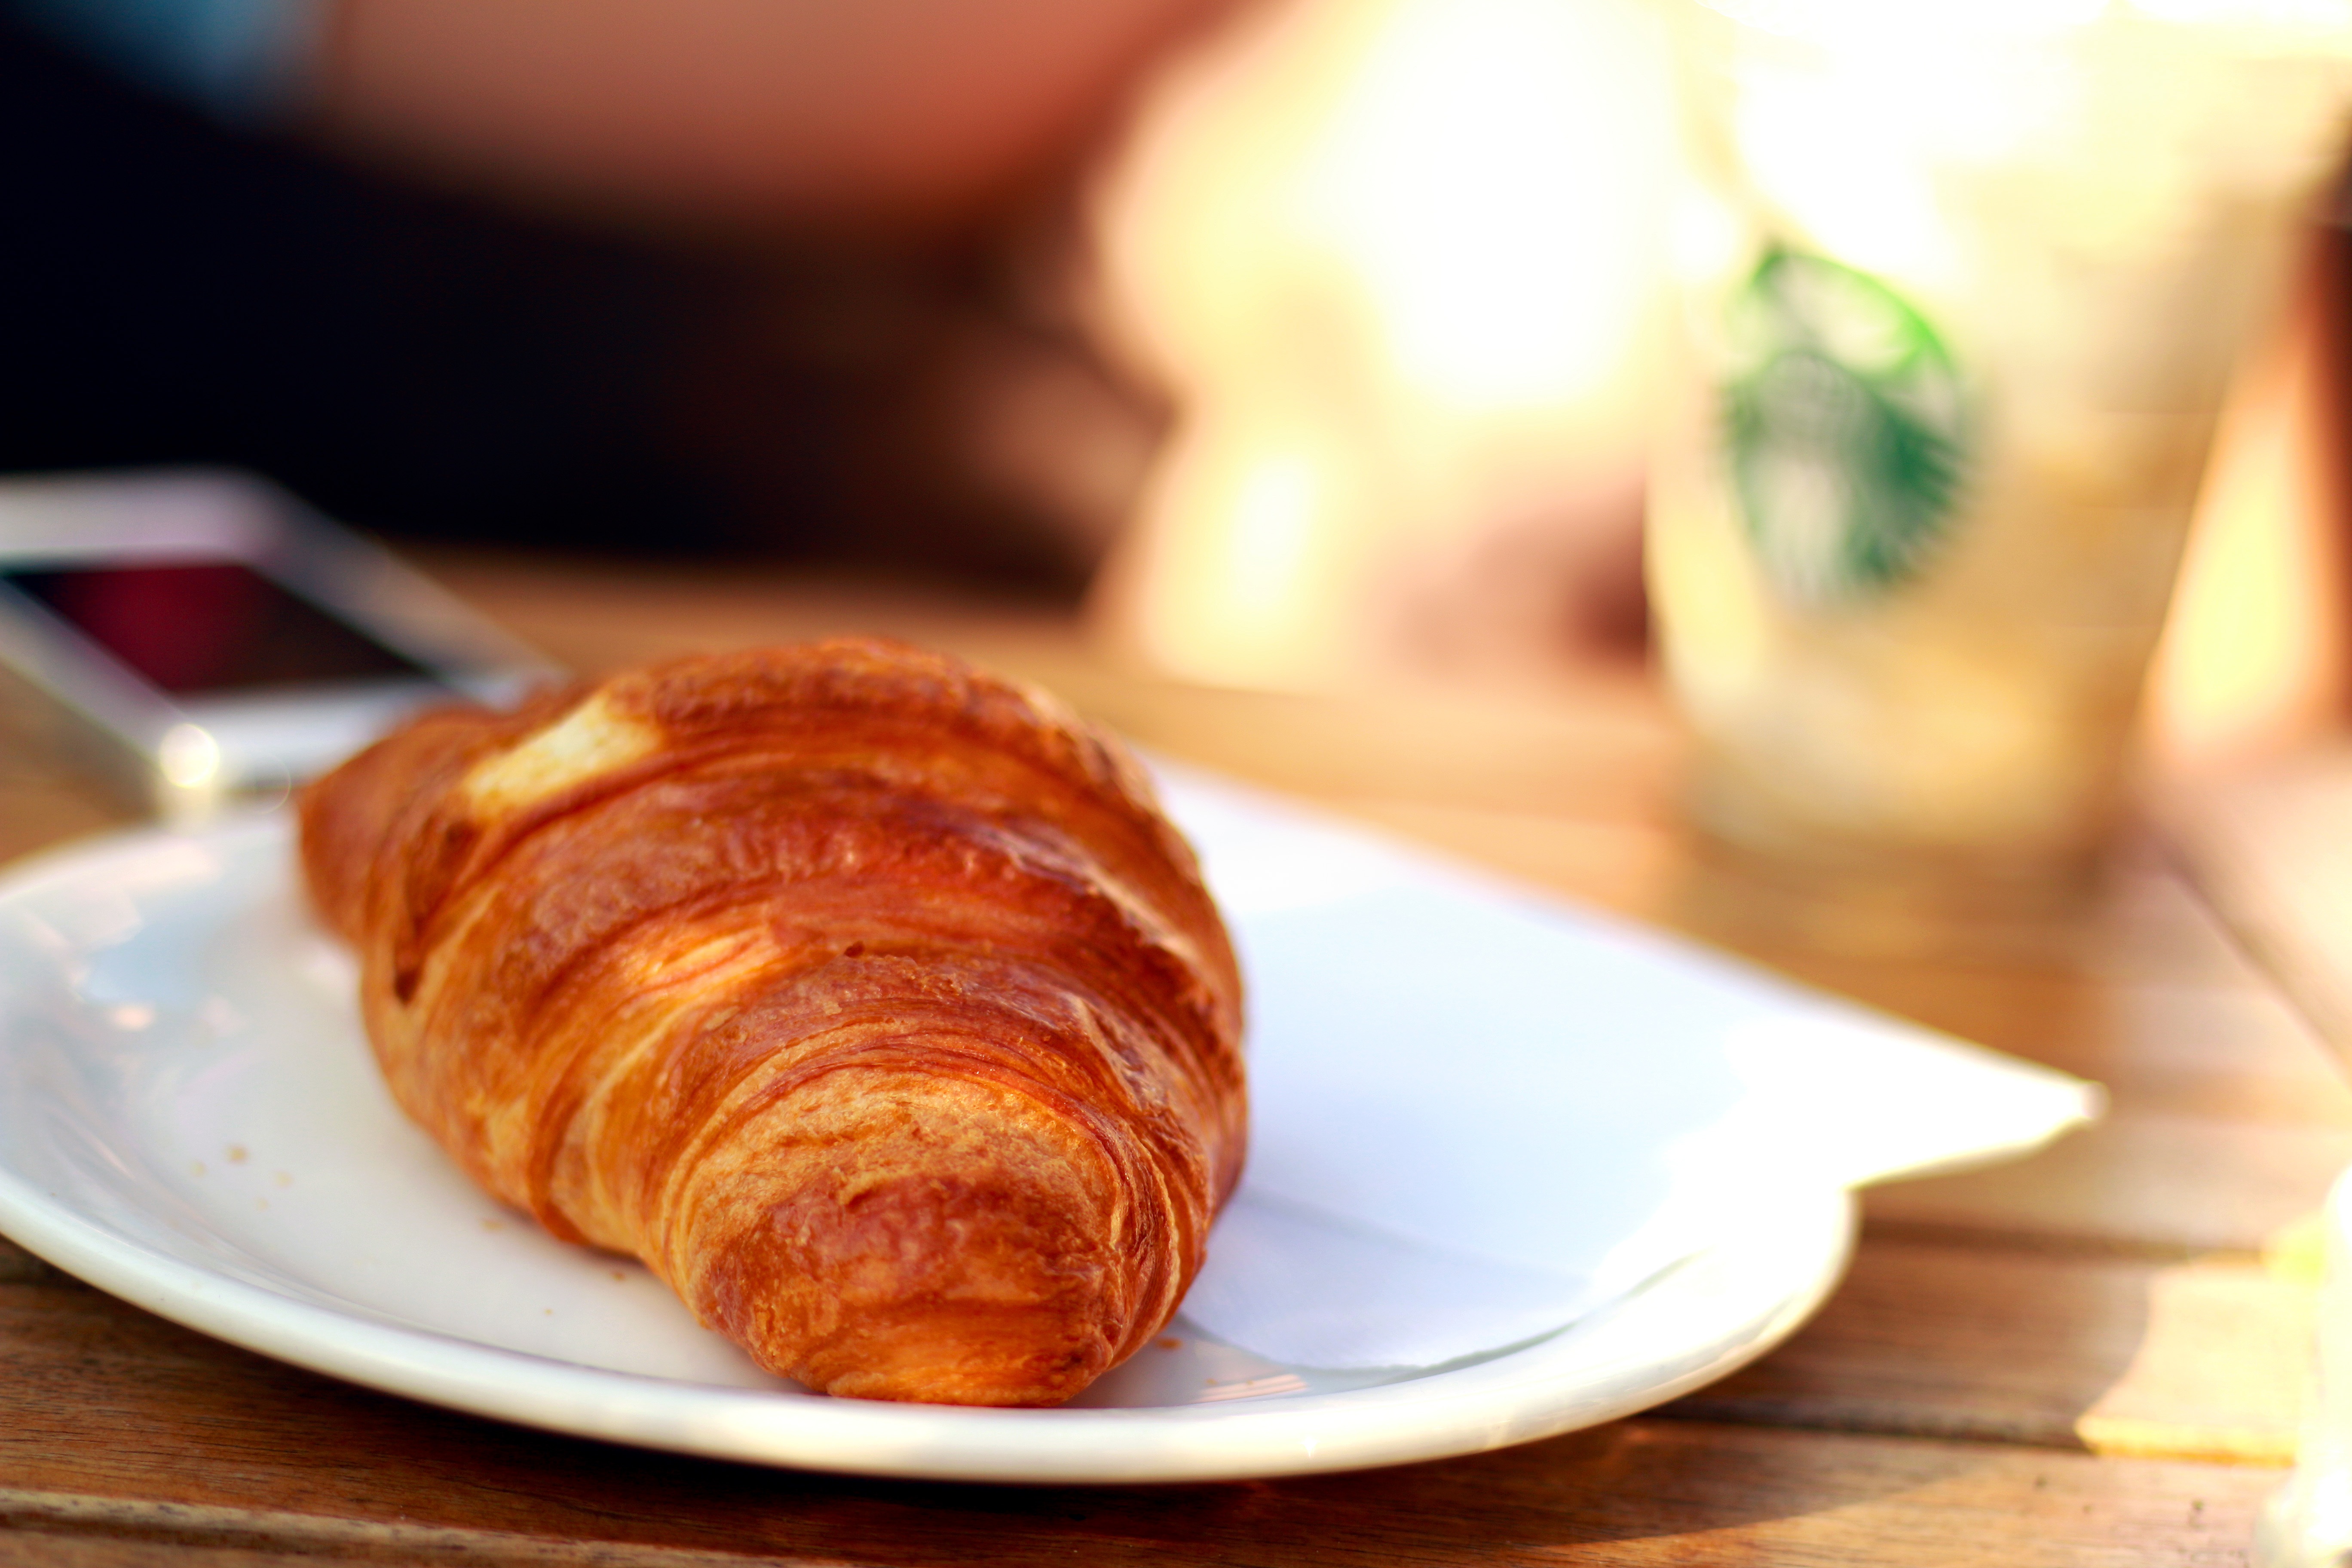
cafe, restaurant, dish, meal, food, produce, plate, breakfast, croissant, baking, snack, dessert, cuisine, delicious, pastry, bakery, french, tasty, diet, baked goods, puff pastry, danish pastry, puff paste, flaky pastry